Disney's Aladdin: A Musical Spectacular

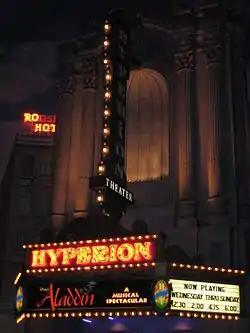
Hyperion Theater marquee at night in 2006.

Disney's Aladdin: A Musical Spectacular is a 45-minute Broadway-style musical theatre show based on Disney's 1992 animated feature film "Aladdin" with music by Alan Menken and lyrics by Howard Ashman and Tim Rice.